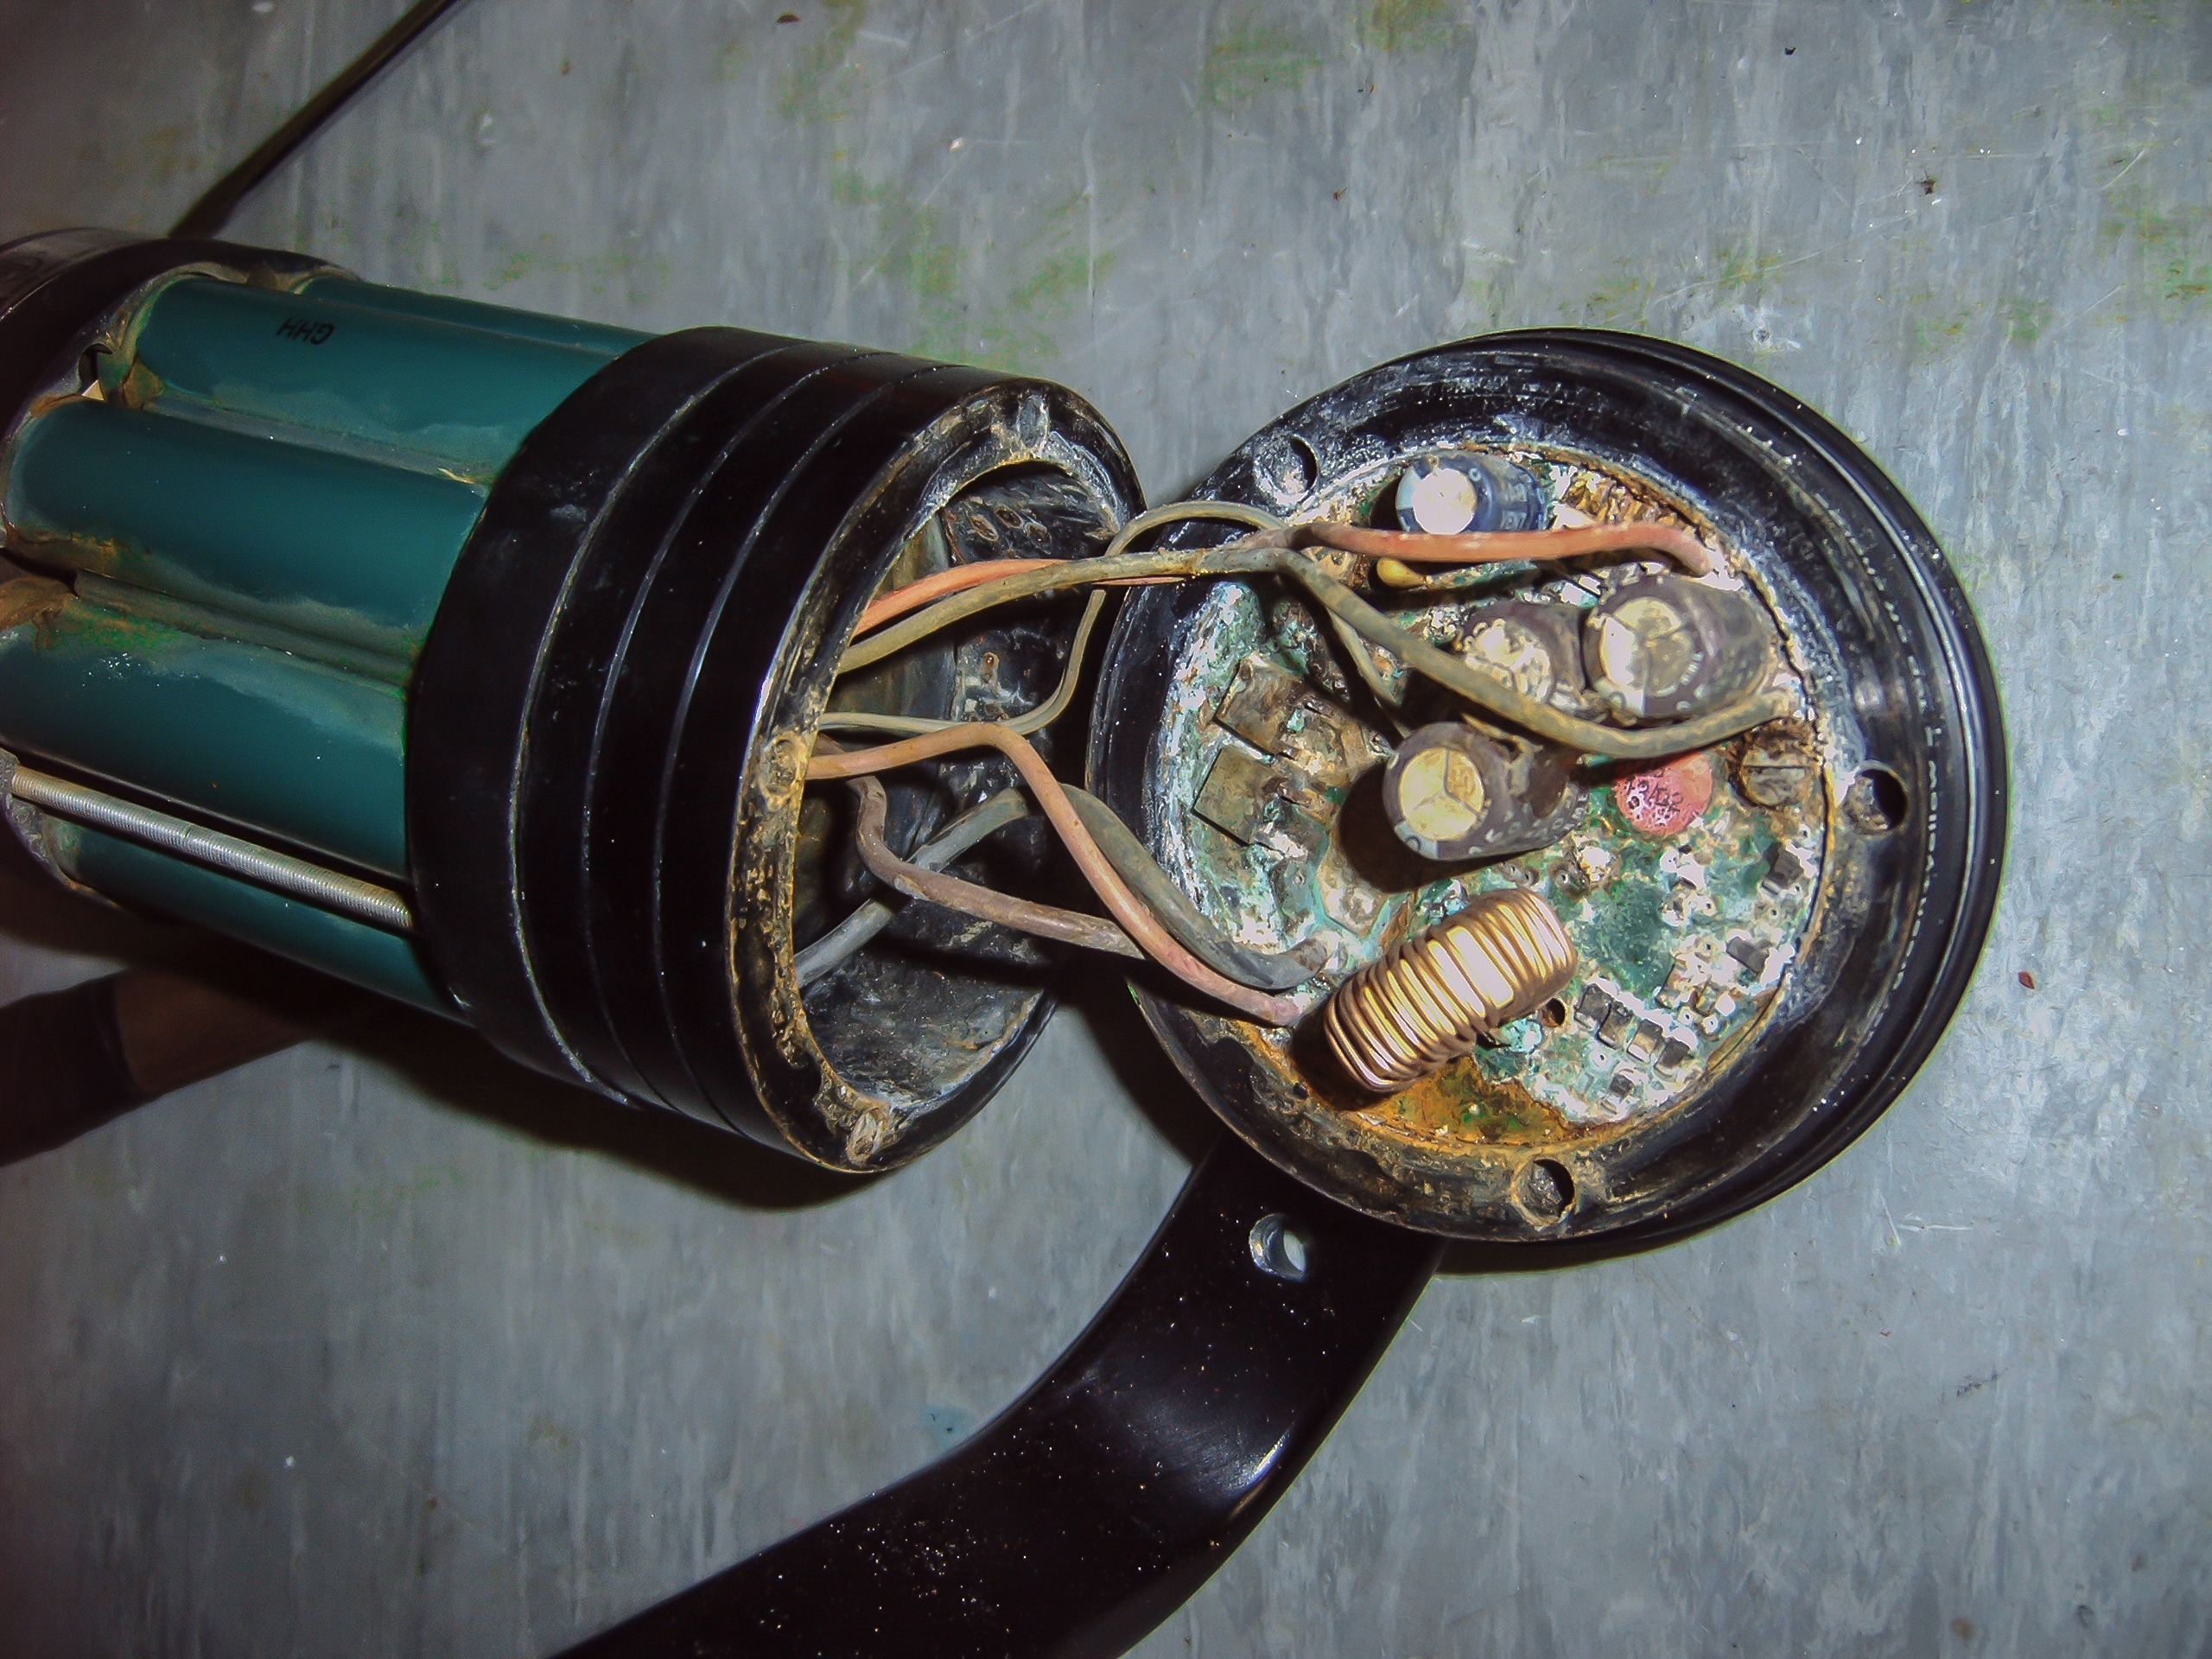
board, wheel, plastic, extreme, electronics, battery, ugly, rusted, circuit, ic, stainless, mechanics, corrosion, aluminium, hand labor, resistance, extremely, alu, man made object, water damage, diode, short circuit, condenser, dive light, korridiert, battery acid, electro mechanical, electric circuit, mb sub